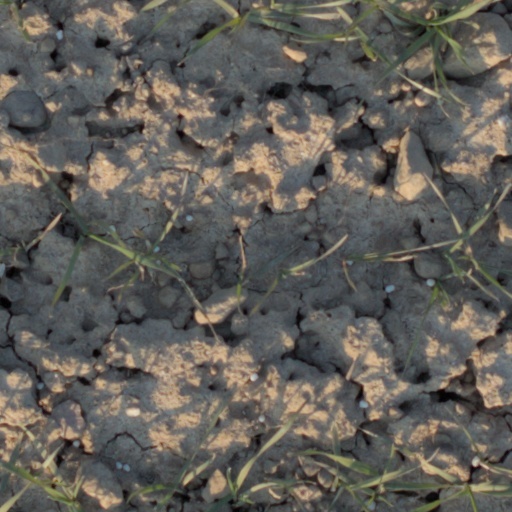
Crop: wheat